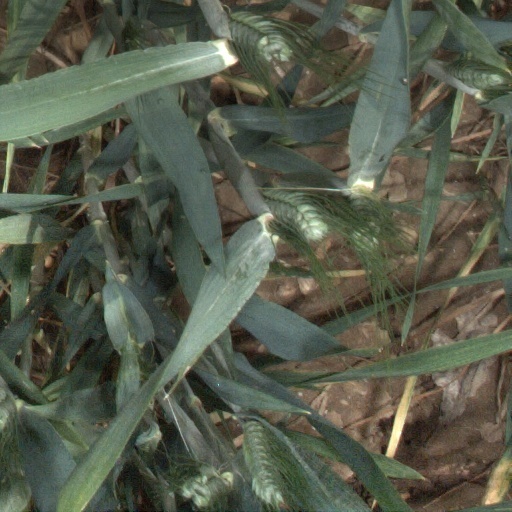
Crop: wheat